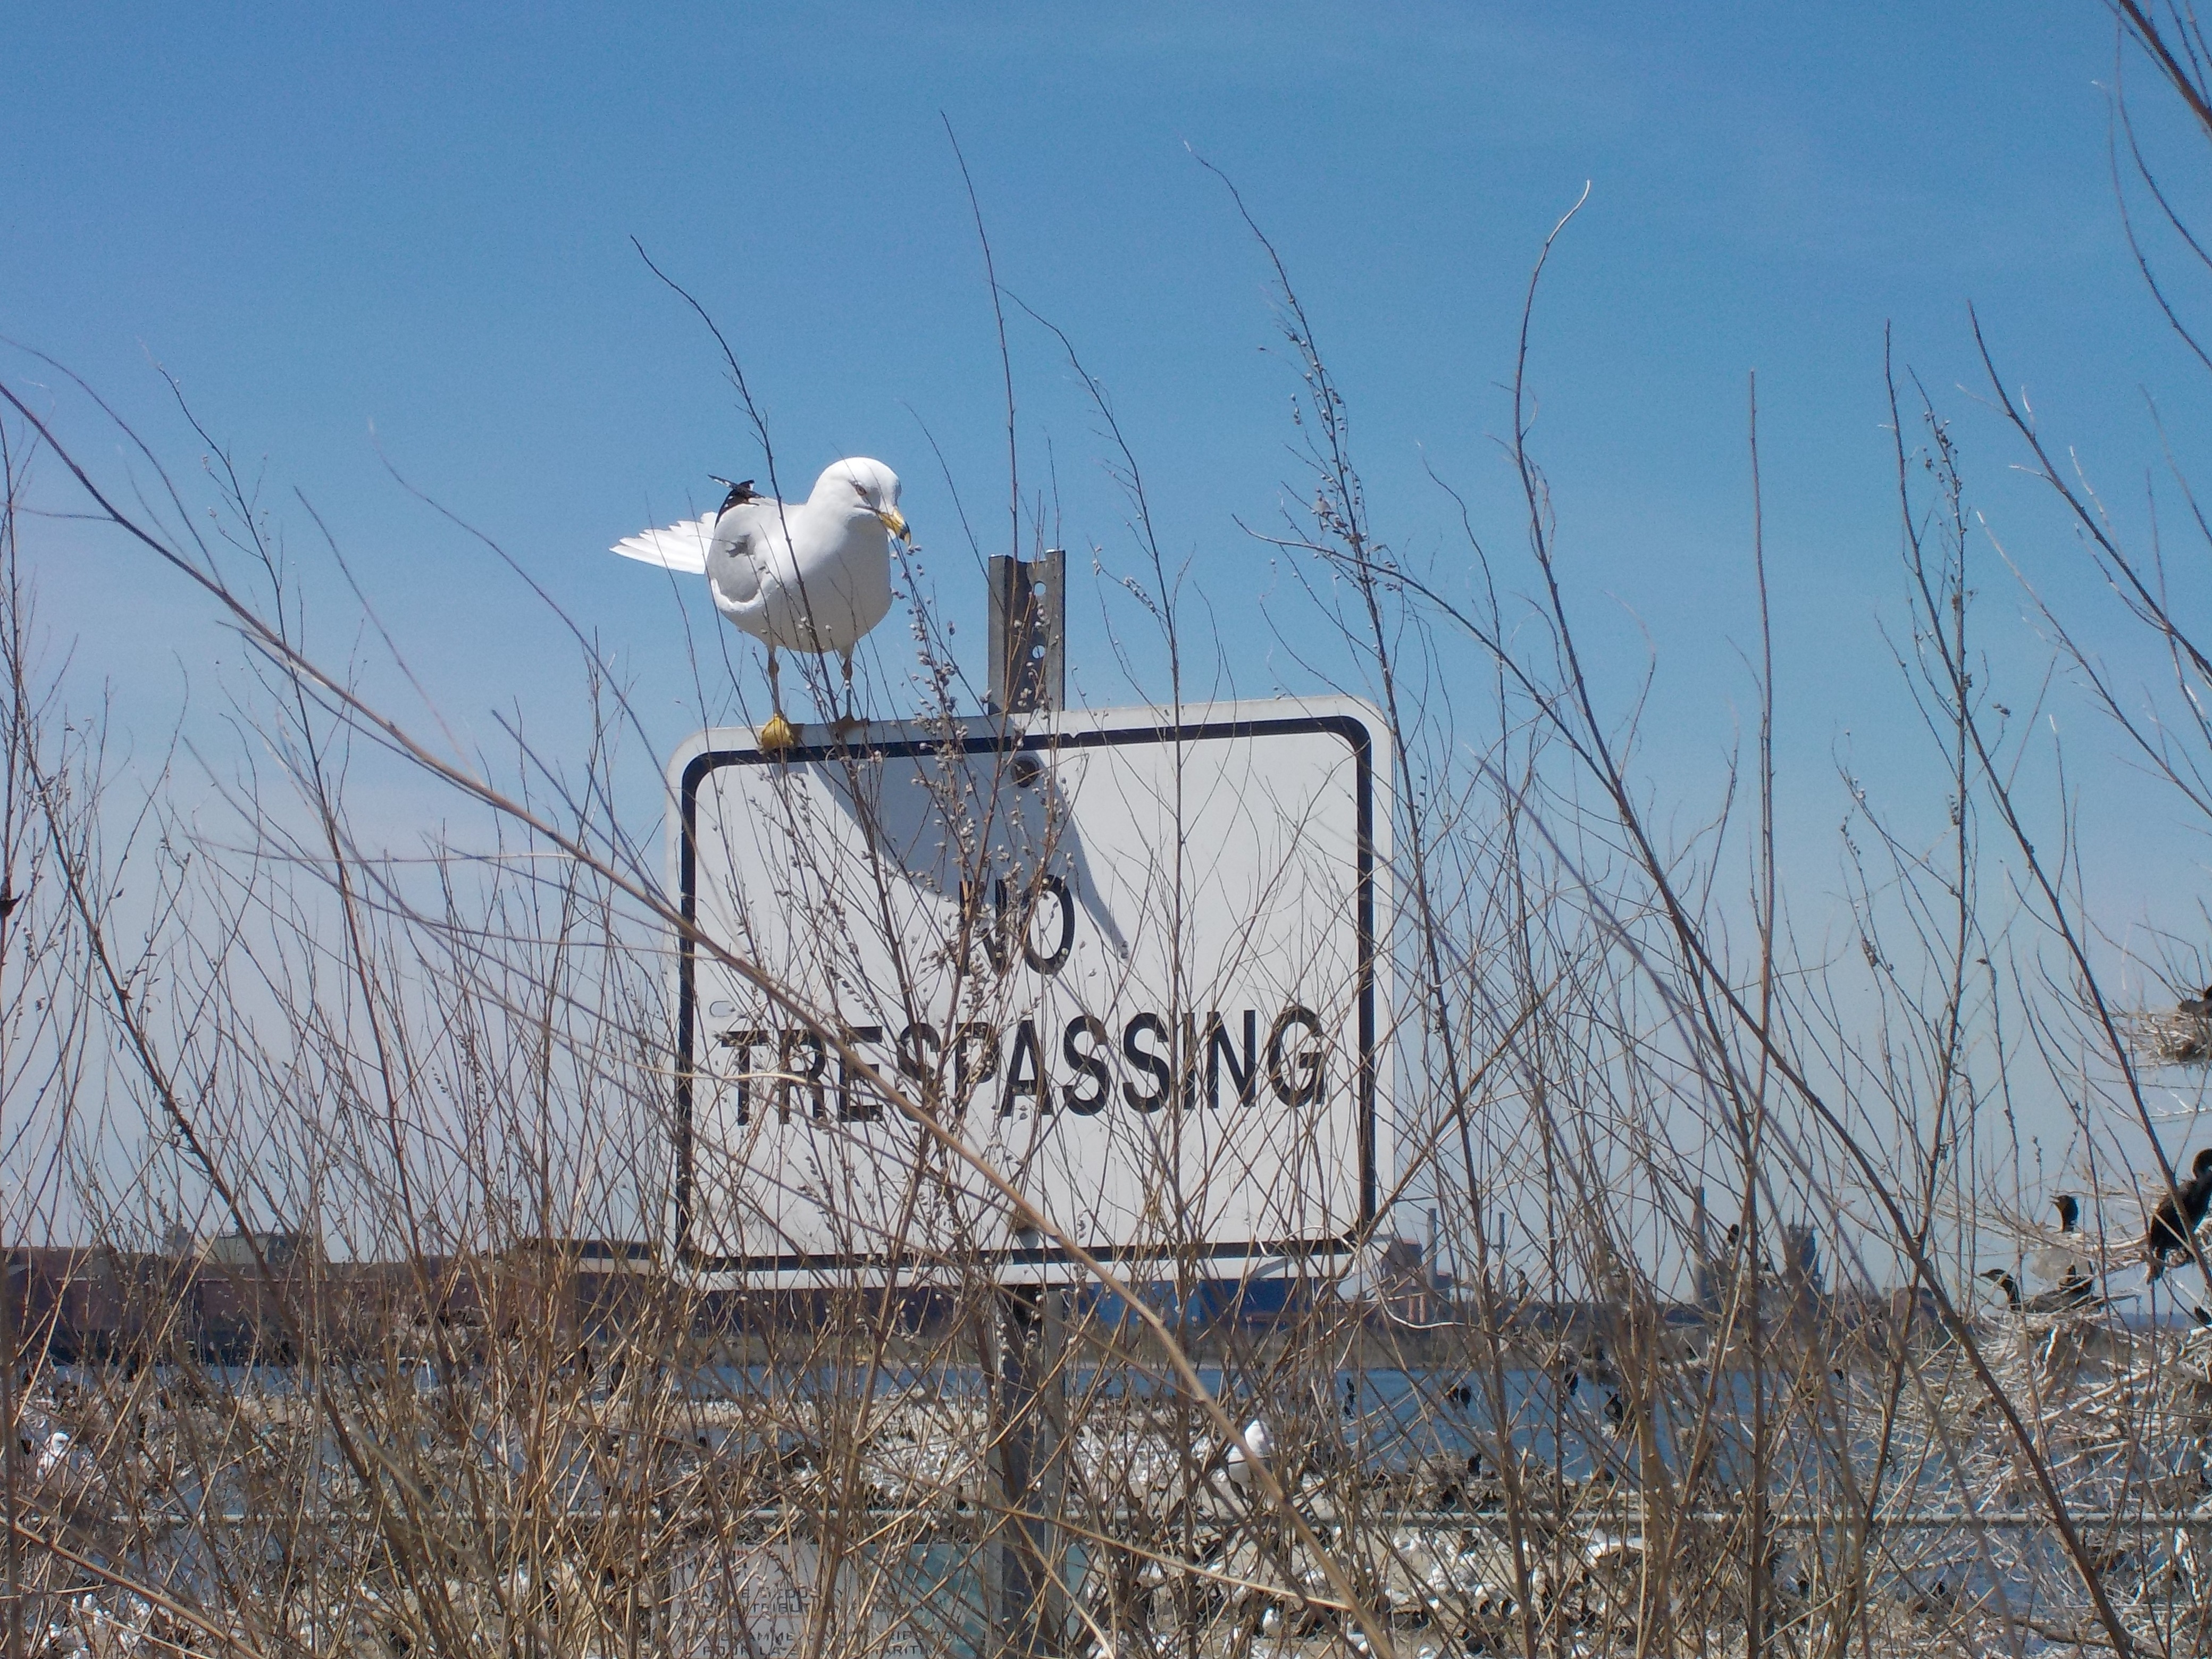
snow, winter, bird, wind, seagull, sign, restricted, no trespassing, no access